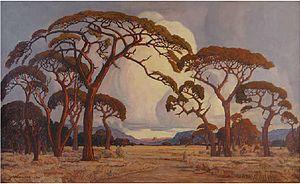
Jacobus Hendrik Pierneef était un peintre sud-africain, issu de la communauté afrikaner. Il fut l'un des plus grands peintres de paysages sud-africains.
Un Afrikaner est un Sud-africain blanc d’origine néerlandaise, française, allemande ou scandinave qui s’exprime dans une langue dérivée du néerlandais du XVIIᵉ siècle : l’afrikaans.